Interceptor pattern

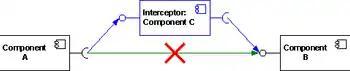
Example of an interceptor

In the field of software development, an interceptor pattern is a software design pattern that is used when software systems or frameworks want to offer a way to change, or augment, their usual processing cycle. For example, a (simplified) typical processing sequence for a web-server is to receive a URI from the browser, map it to a file on disk, open the file and send its contents to the browser. Any of these steps could be replaced or changed, e.g. by replacing the way URIs are mapped to filenames, or by inserting a new step which processes the files contents.